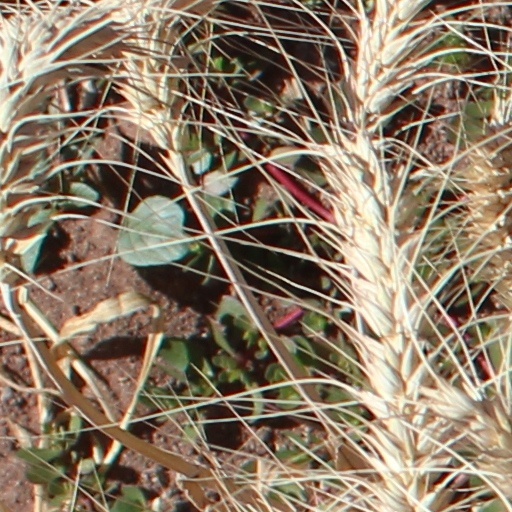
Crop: wheat